Persepolis

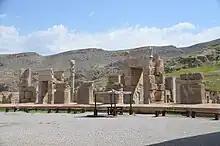
The Throne Hall, Persepolis

Ruins of a number of colossal buildings exist on the terrace. All are constructed of dark-grey marble. Fifteen of their pillars stand intact. Three more pillars have been re-erected since 1970. Several of the buildings were never finished.